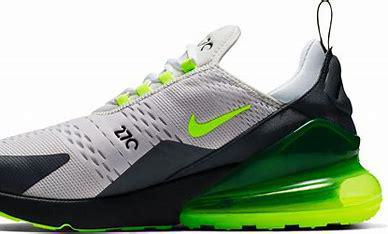
Brand: Nike
Model: Air Max 270